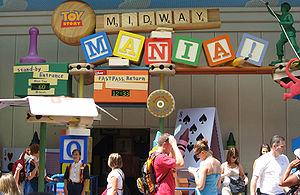
Entrée de Toy Story Midway Mania aux Disney's Hollywood Studios.
Toy Story ou est une série de films d'animation américains produit par Pixar Animation Studios et les studios Disney. La franchise est basée sur le concept anthropomorphique selon lequel tous les jouets, inconnus des êtres humains, sont secrètement vivants. La série a débuté en 1995 avec un premier film du même nom, qui a ensuite donné lieu à trois suites, Toy Story 2, Toy Story 3 et Toy Story 4. Les deux premiers films ont été réalisé par John Lasseter, le troisième par Lee Unkrich et le quatrième par Josh Cooley.
Toy Story ou Histoire de jouets au Québec, réalisé par John Lasseter, est le premier long-métrage d'animation en images de synthèse des studios Pixar. Sorti en 1995 aux États-Unis, il est coproduit par les studios Disney.
Ces différentes listes sont non exhaustives.
Le FastPass ou Disney's FastPass est un système de gestion de file d'attente mis en place dans les parcs à thèmes Disney. Le système, lancé en juillet 1999, permet selon l'entreprise de diminuer le temps d'attente pour l'accès aux attractions. Il est réservé aux attractions les plus prisées.
Toy Story Midway Mania ou Toy Story Mania est une attraction sur le thème de Toy Story ouverte en 2008 dans les parcs Disney's Hollywood Studios et Disney California Adventure et à Tokyo DisneySea en 2012. L'attraction, un parcours scénique interactif, a été conçue sous le nom de projet Midway Game.